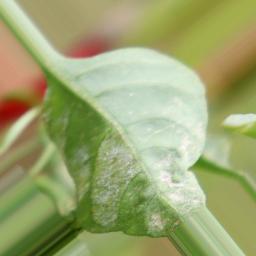
Label: powdery mildew